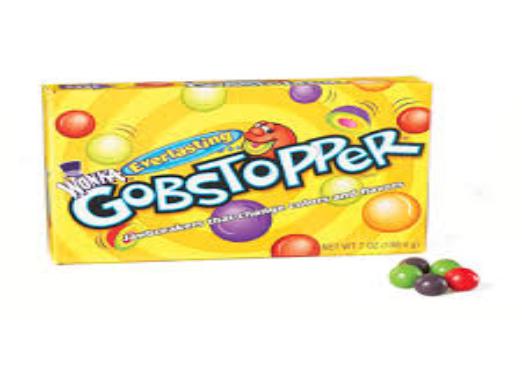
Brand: Gobstoppers
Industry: Food